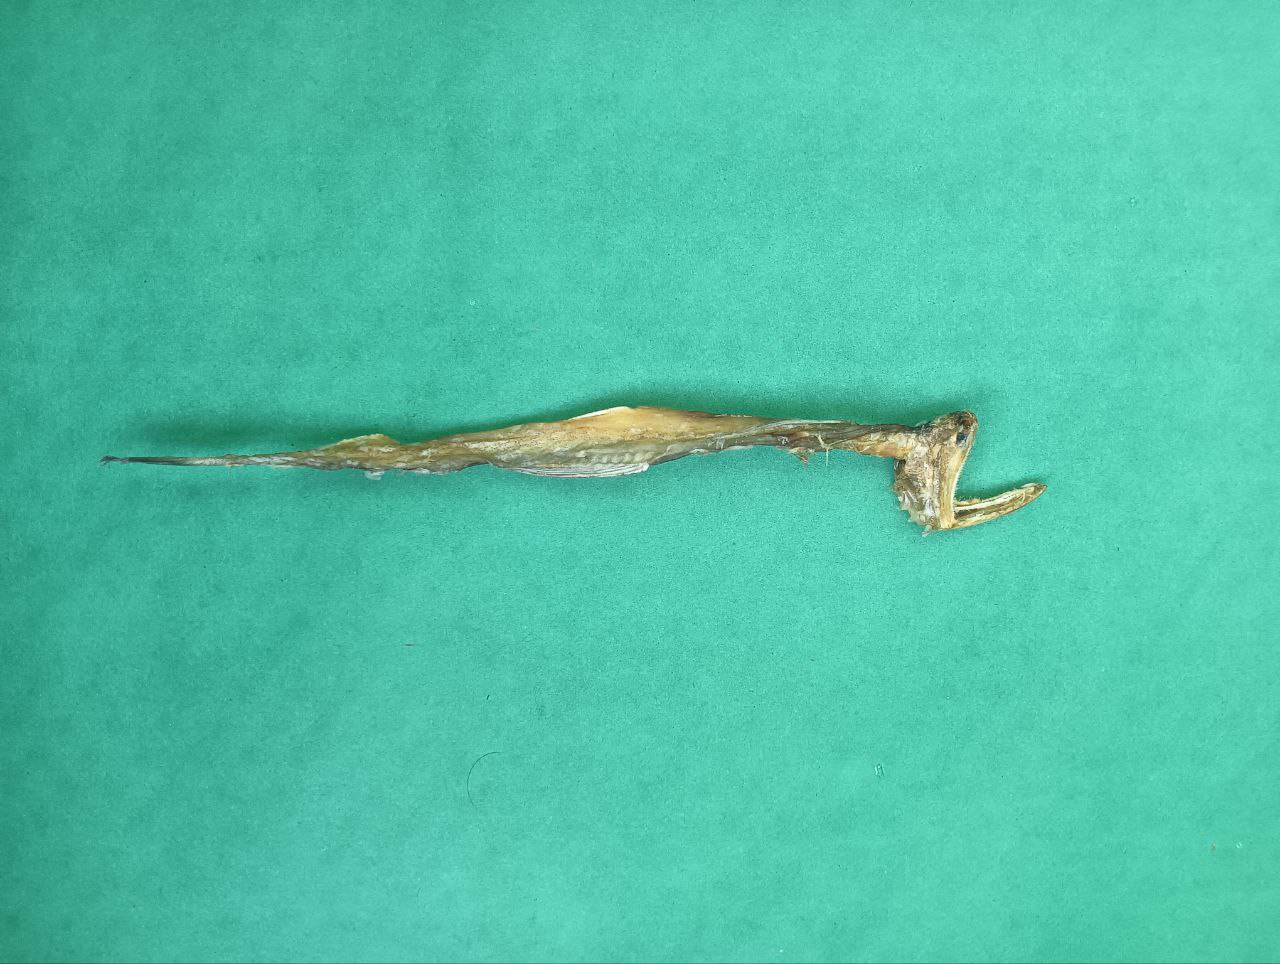
Species: Loitta